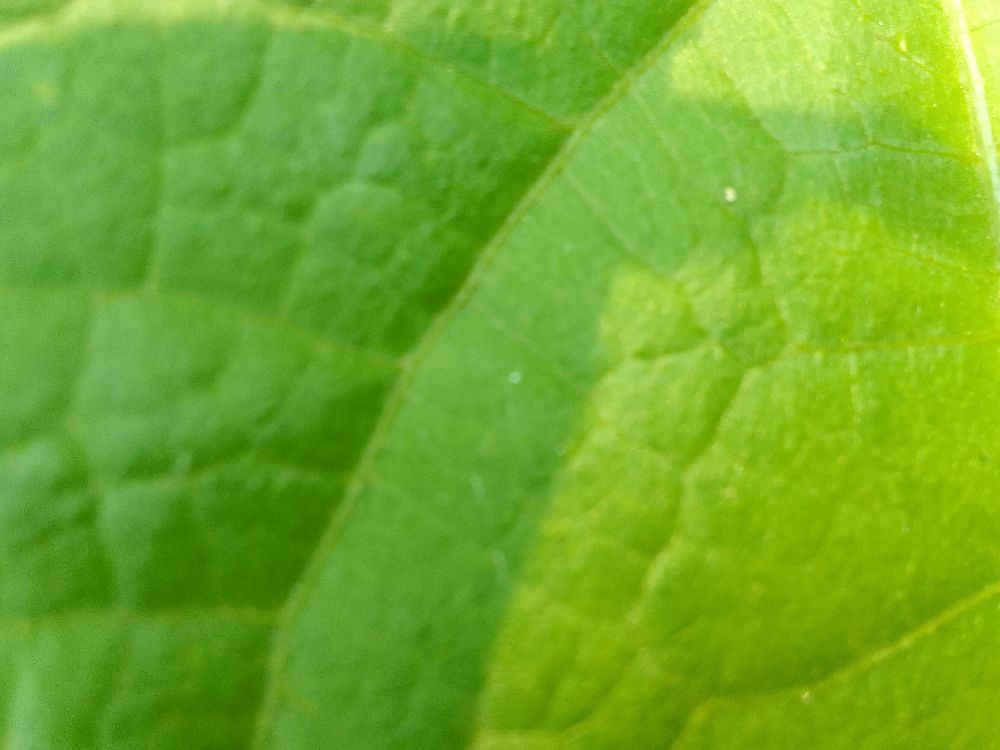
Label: healthy